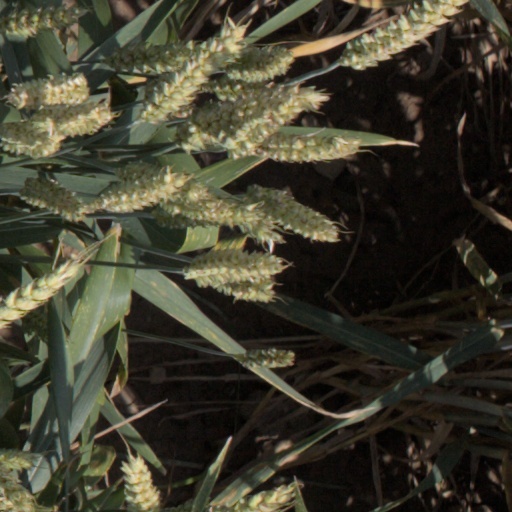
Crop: wheat